Oaks Historic District (Beaumont, Texas)

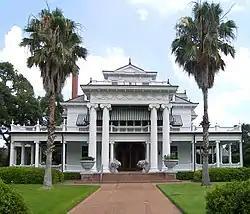
McFaddin-Ward House, now a museum

The Oaks Historic District, is a collection of historic homes and businesses in Beaumont, Texas. The area is roughly bound by I-10 to the north and Smart St. to the south and from 11th St. on the west to 1st St. to the east. Many of the historic homes are restored and still used as residences today. The district is just west of downtown.